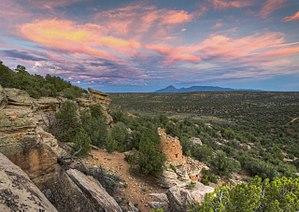
Cette liste recense les monuments nationaux américains.